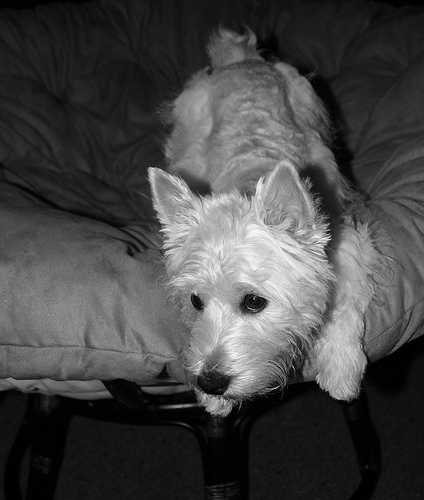
Animal: dog
Breed: scottish_terrier